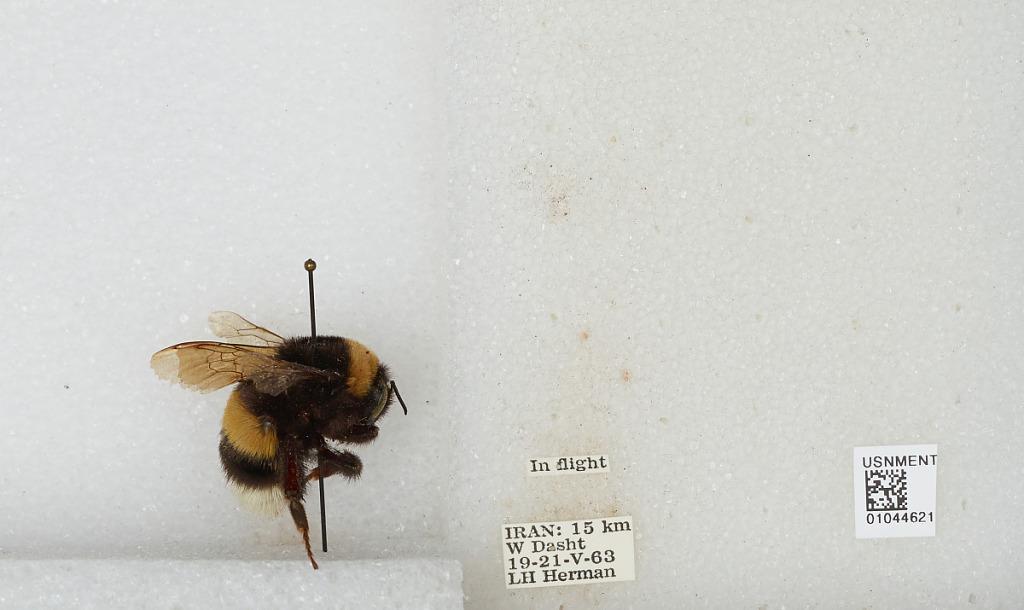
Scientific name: Bombus sp.
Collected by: L. Herman
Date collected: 1963-5-19
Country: Iran
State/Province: West Azerbaijan
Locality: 15 kilometers West Dasht
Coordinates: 39.3469, 44.8922